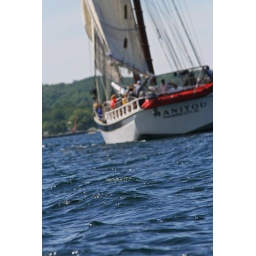
boat in the water